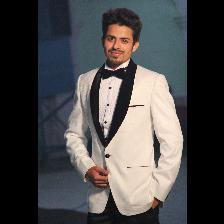
Label: Human